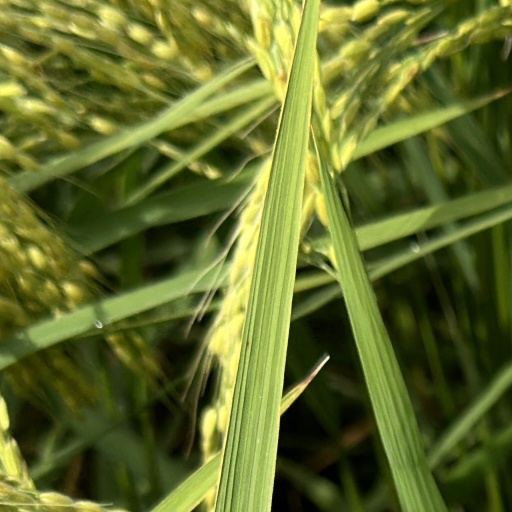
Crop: rice